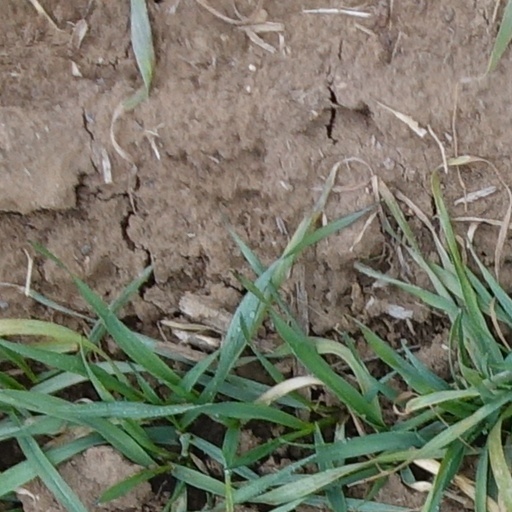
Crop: wheat